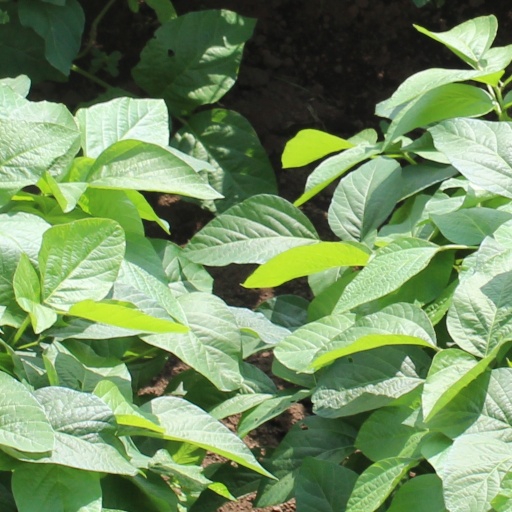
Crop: soybean